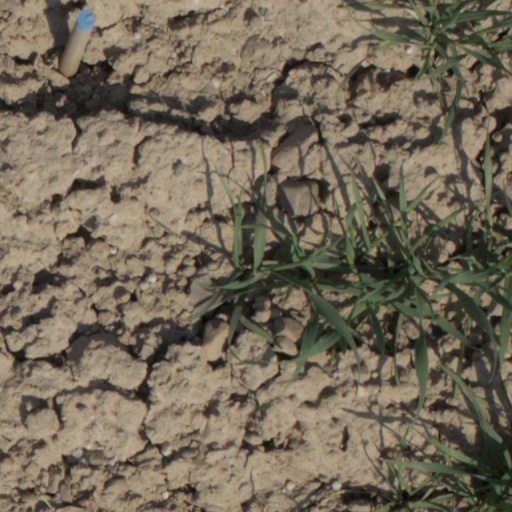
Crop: wheat